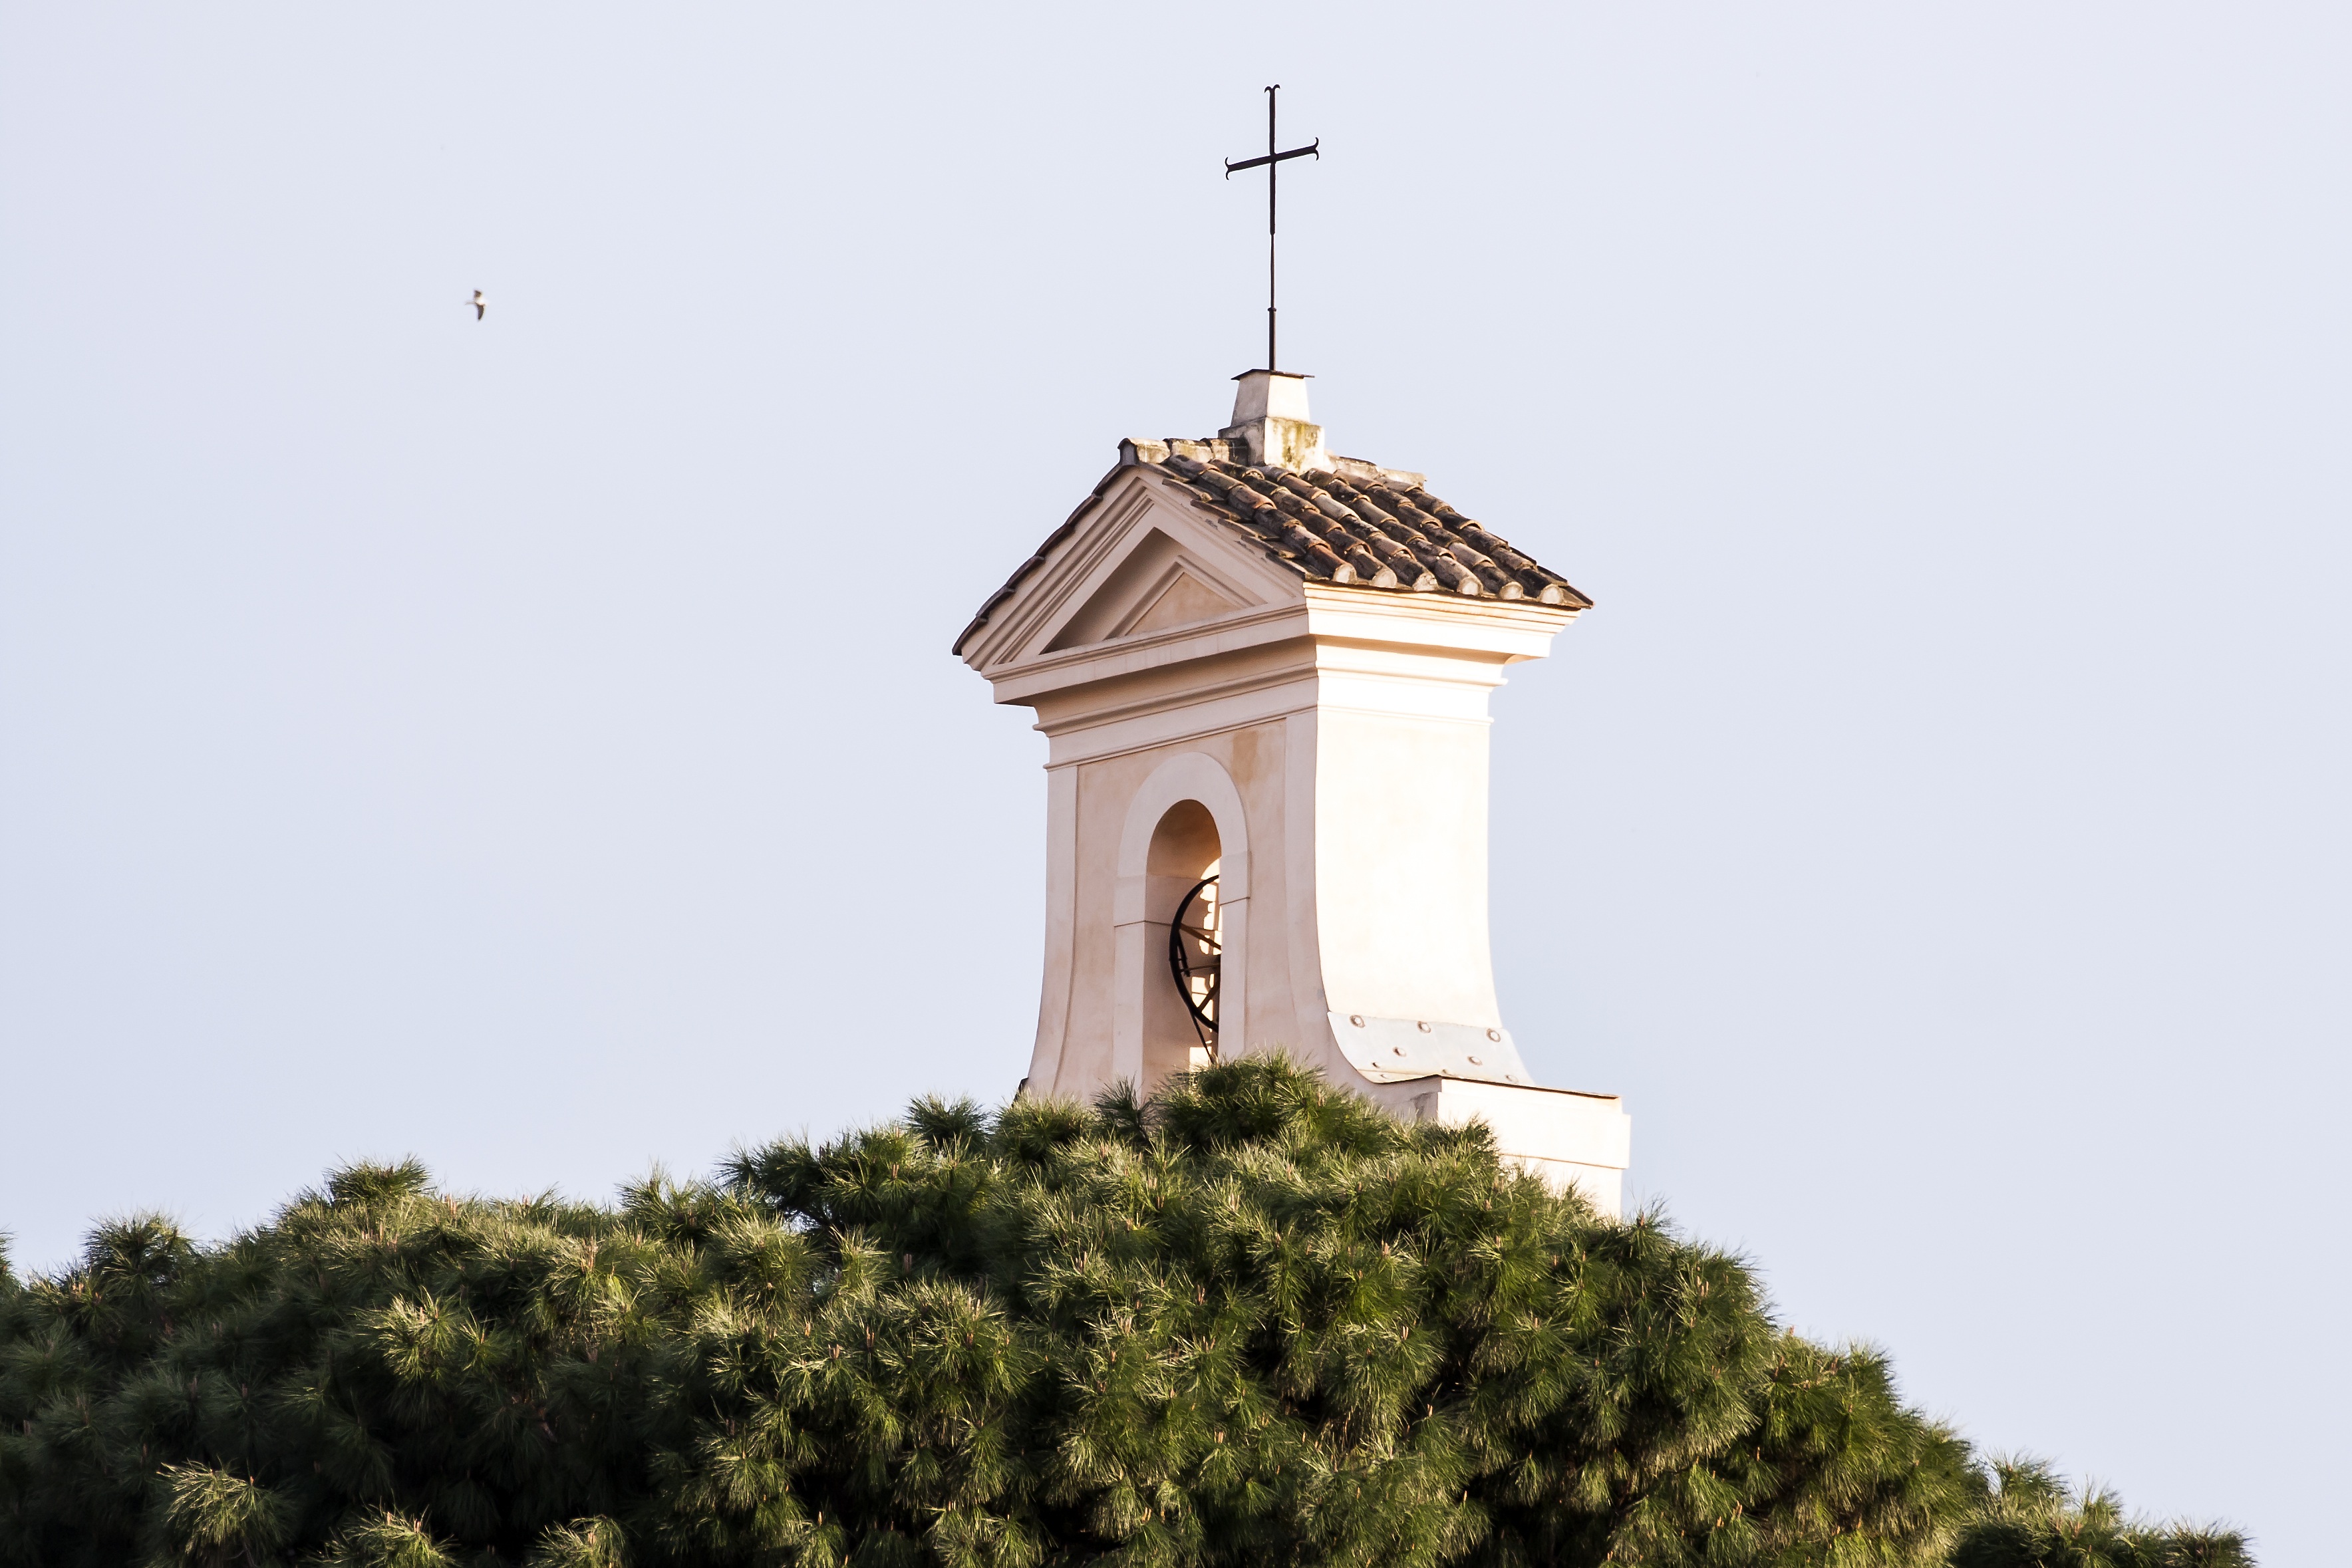
architecture, building, monument, tower, landmark, church, chapel, historic, place of worship, bell tower, religious, rome, spire, steeple, monastery, basilica, santi cosma e damiano